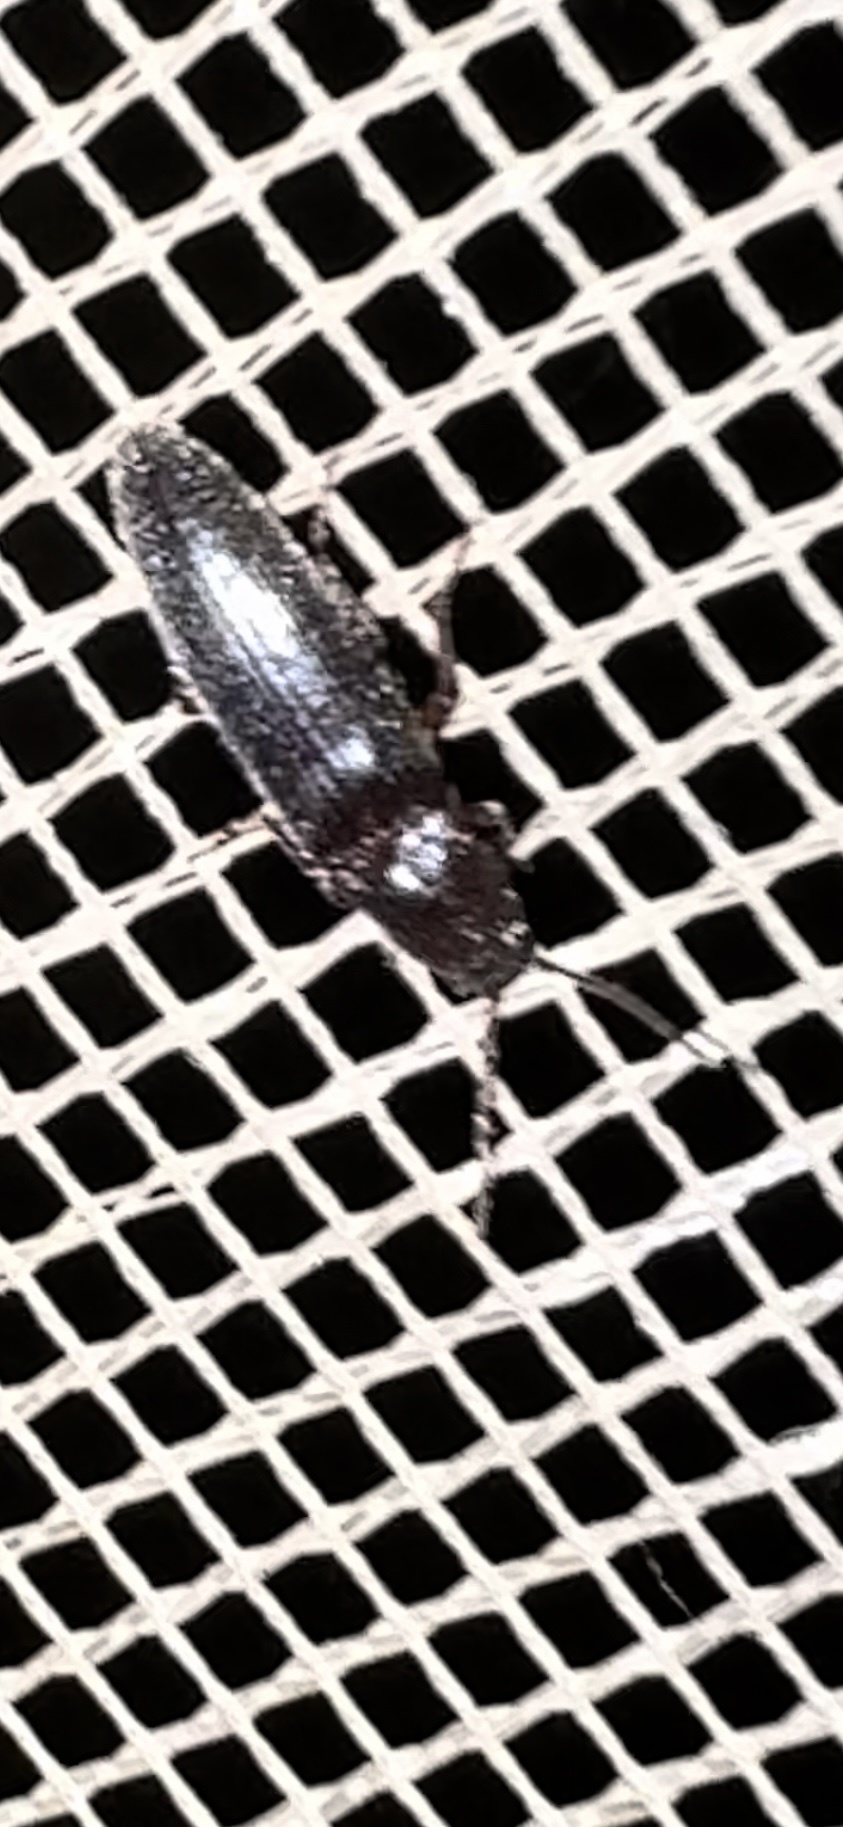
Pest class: clickbeetles_wireworms